Forest–Ivanhoe Residential Historic District

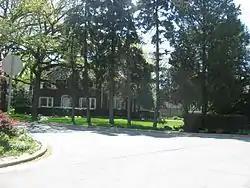
Forest–Ivanhoe Residential Historic District, April 2012

Forest–Ivanhoe Residential Historic District is a national historic district located at Hammond, Lake County, Indiana. The district encompasses 25 contributing buildings in an exclusively residential section of Hammond. The development began before 1923, the year its first house was constructed, on what had been "Eggebrech's Second Tract" that was sold around 1919. The builder Karl Hohenberger obtained the land and then saw his real estate development financed in part by Al Capone, who enabled him to build the first house according to his specifications that included steel skeleton to support the massive weight of a Spanish barrel-tile roof and concrete floors between the house's stories. This house also features the inclusion of steel plates in its outside walls in order to render it bullet-proof to the standards of the day. Capone and his organization used this house as a collection point for the proceeds of their bootlegged liquor, prostitution and other rackets that went on unchecked in Hammond until the early 1930s. The house was employed as a detention point for those customers of Capone who were unable to pay him timely and has bulletholes on its outside and inside to attest to the ruthlessness of that notorious criminal organization. Numerous spent .22 caliber bullets have turned up in the back patio from this era. The house was seized under a writ of judicial forfeiture in 1932 by Judge Henry Clay Cleveland, whose wife Florence Hammond was the granddaughter of George Hammond, city founder and proprietor of its meat-packing operation. It developed between about 1925 and 1952, and includes notable example of Colonial Revival, Tudor Revival, Spanish Colonial and English Cottage style residential architecture. Most of the residences have attached garages.